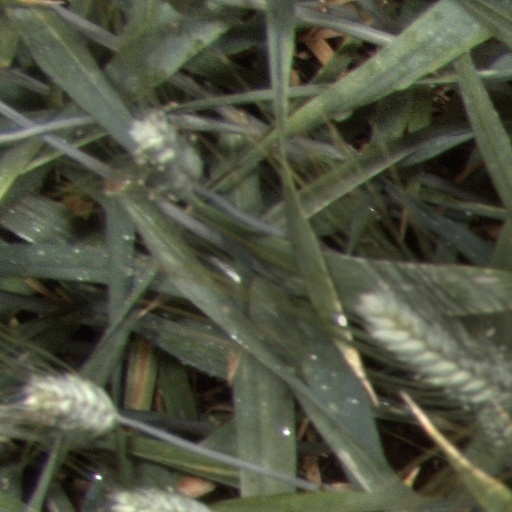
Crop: wheat